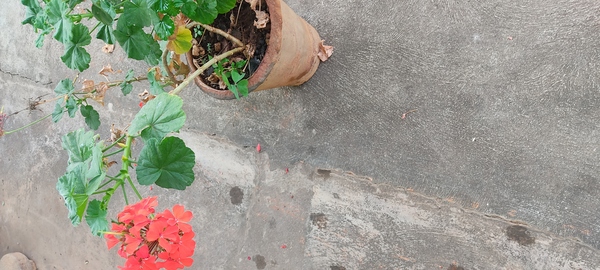
Plant: Geranium